Louden Machinery Company

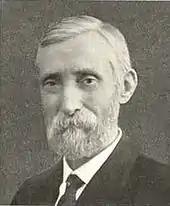
William Louden, 1915

The Louden Machinery Company was an American engineering, manufacturing and design company based in Fairfield, Iowa. Founded by William Louden, the company in its early years manufactured and sold the patented hay carrier that he invented in 1867. The company later expanded into a wide variety of farm equipment and, in 1906, began an Architecture Department that reportedly designed more than 25,000 barns from 1906 to 1939. During World War I, Louden's monorail equipment carrier began to be applied to industrial and military applications. By the 1920s, much of the company's revenues were derived from industrial applications of its monorail equipment carriers.